Karol Kulisz

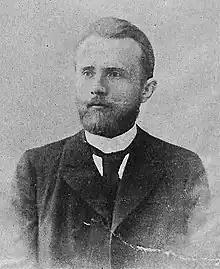

Karol Kulisz (12 June 1873 in Dzięgielów – 8 May 1940 in Buchenwald) was a Polish Lutheran pastor, revivalist and the founder of charity institutions.